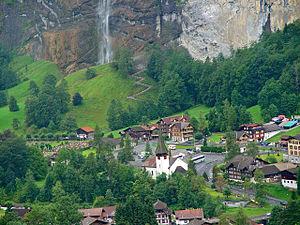
Lauterbrunnen est une commune suisse du canton de Berne, située dans l'arrondissement administratif d'Interlaken-Oberhasli.